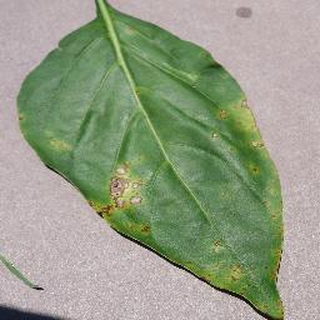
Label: bell_pepper_bacterial_spot